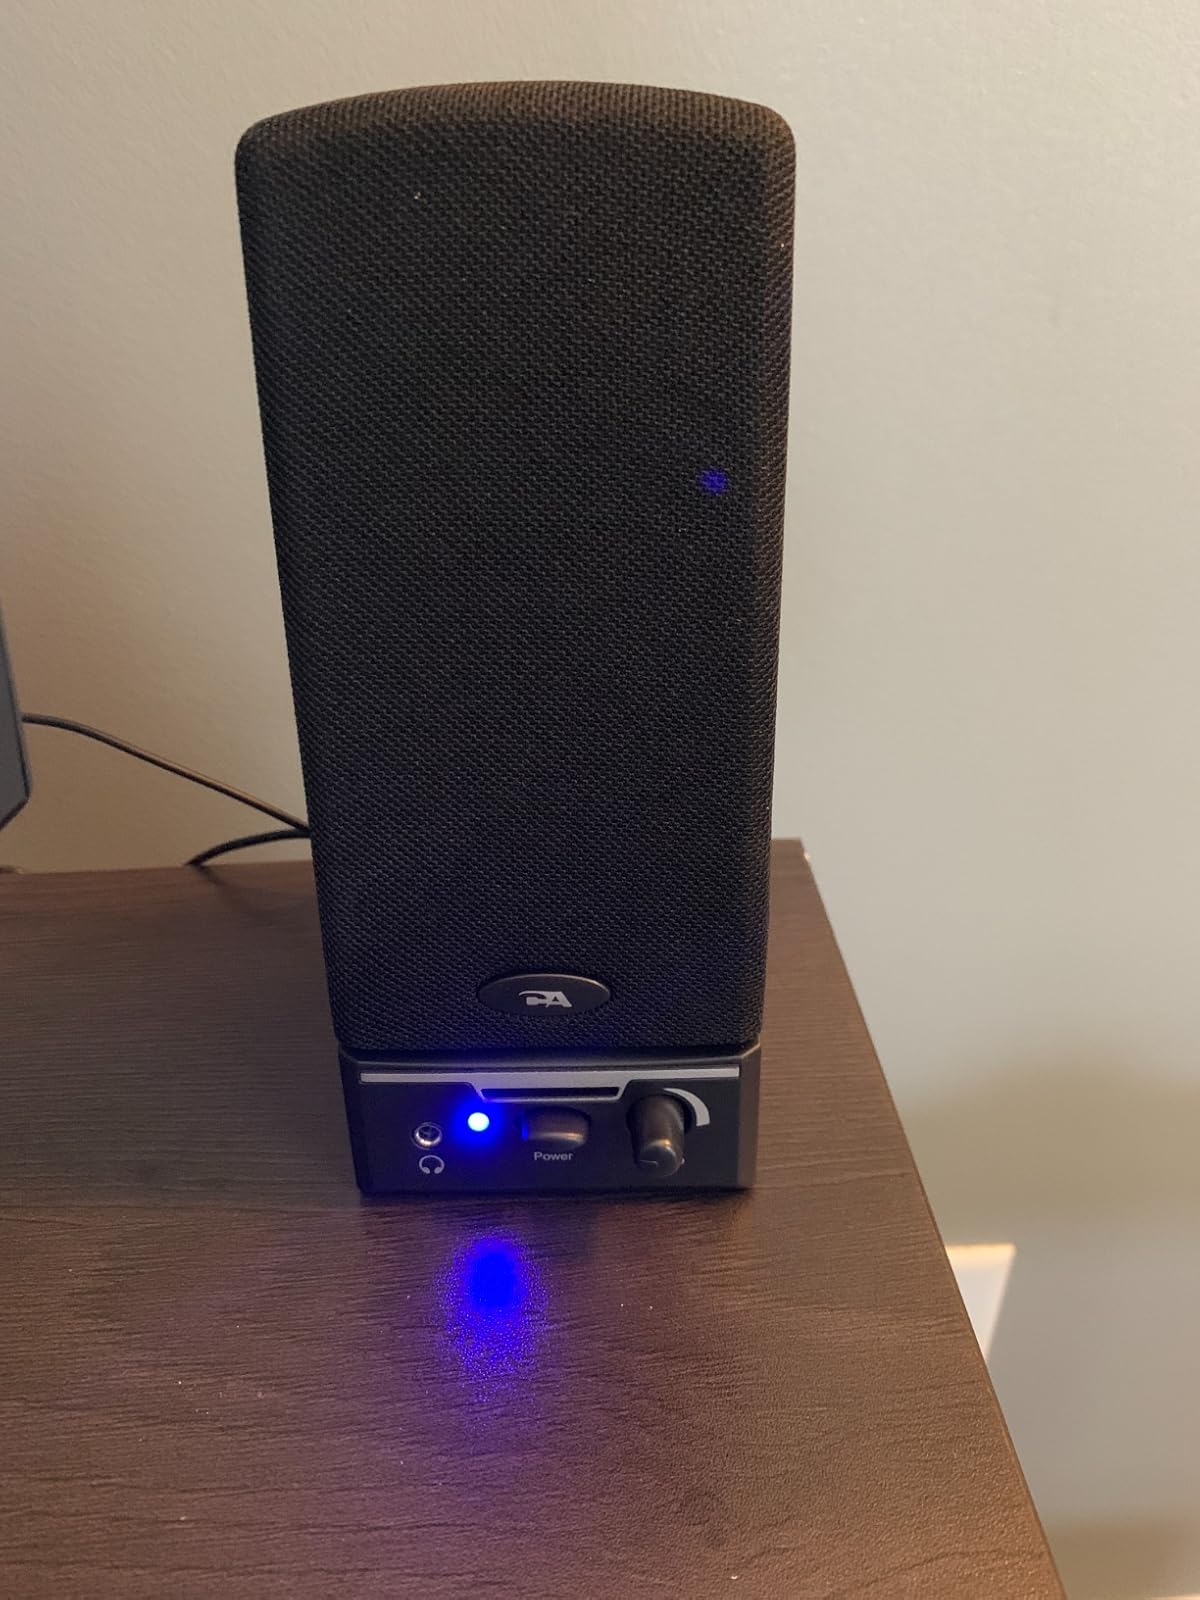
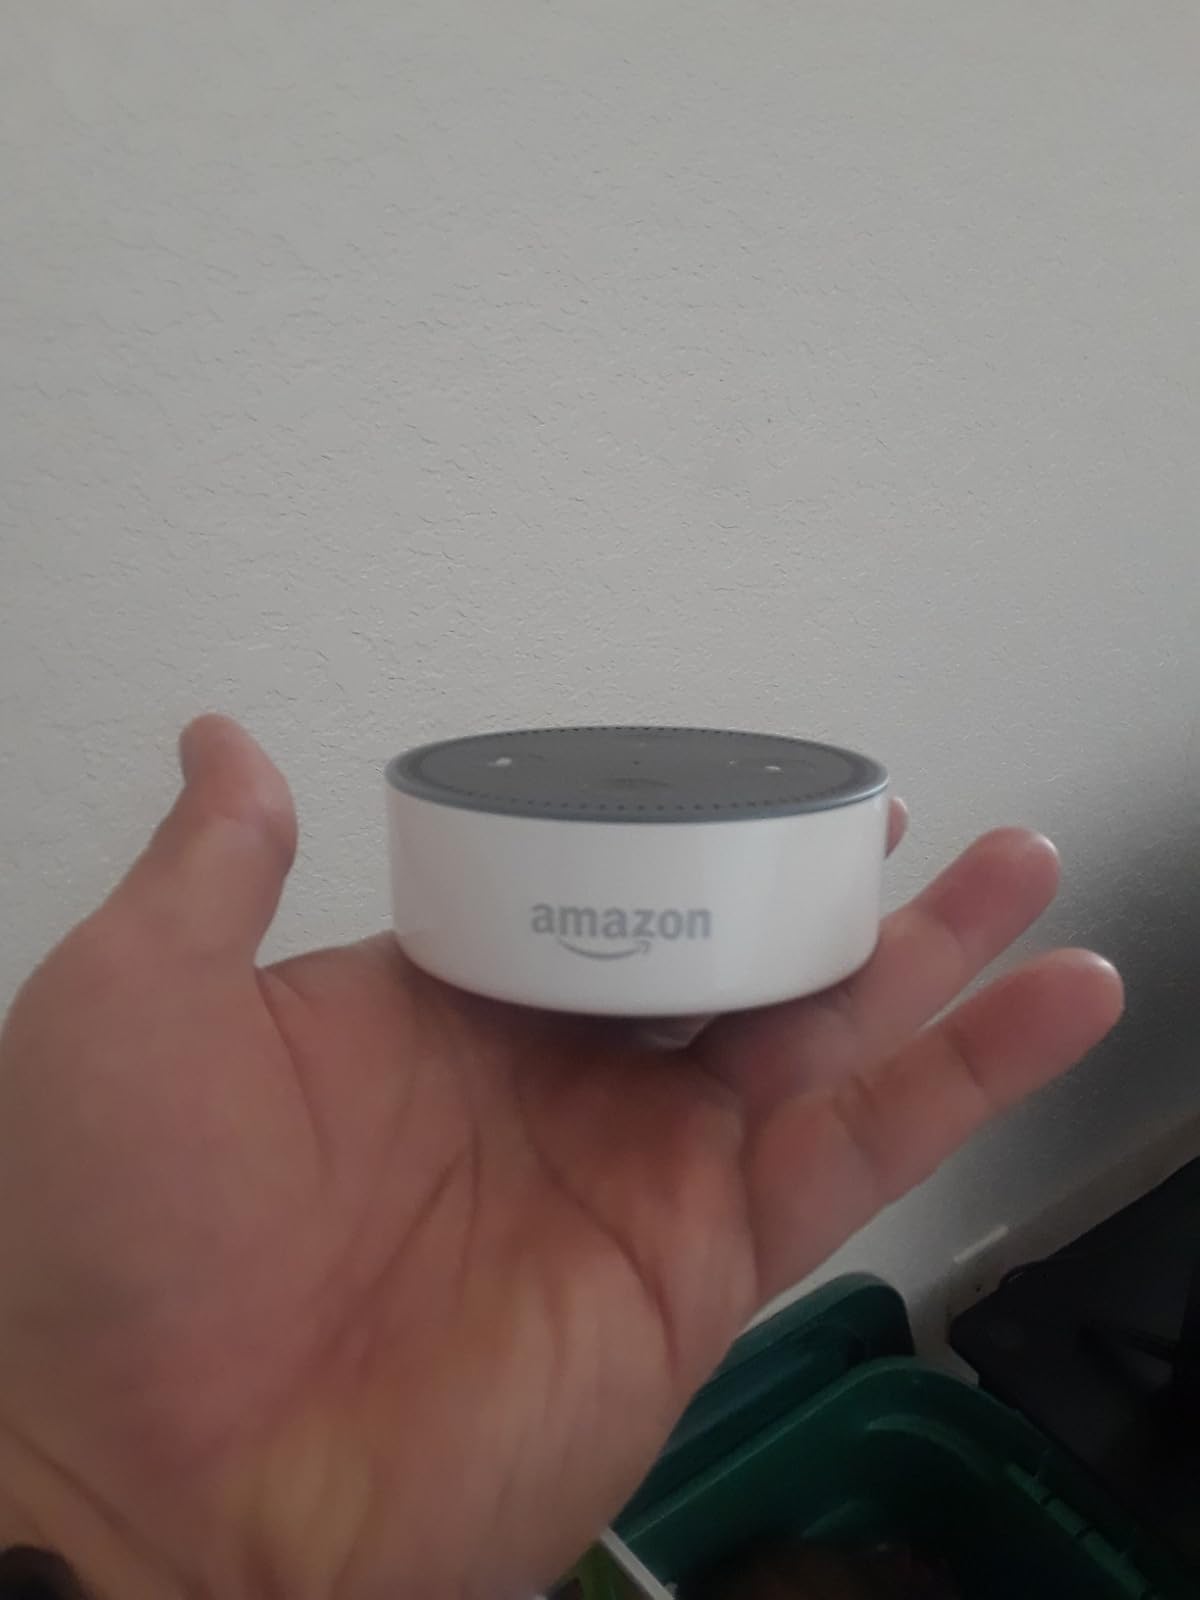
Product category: speaker
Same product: no